Copepteryx

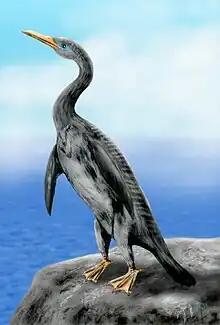
Restoration of "Copepteryx hexeris"

"C. hexeris" is the type species and best known species of "Copepteryx". With total length about , while it is smaller than its lesser known relative "C. titan", it was larger than all other known plotopterids. It is known from the Late Oligocene of the Ainoshima Formation, the Yamaga Formation, the Asagai Sandstone Formation and the Shioda Bed. The species name, "hexeris", designates in Latin an hexereme, a type of Roman warship.